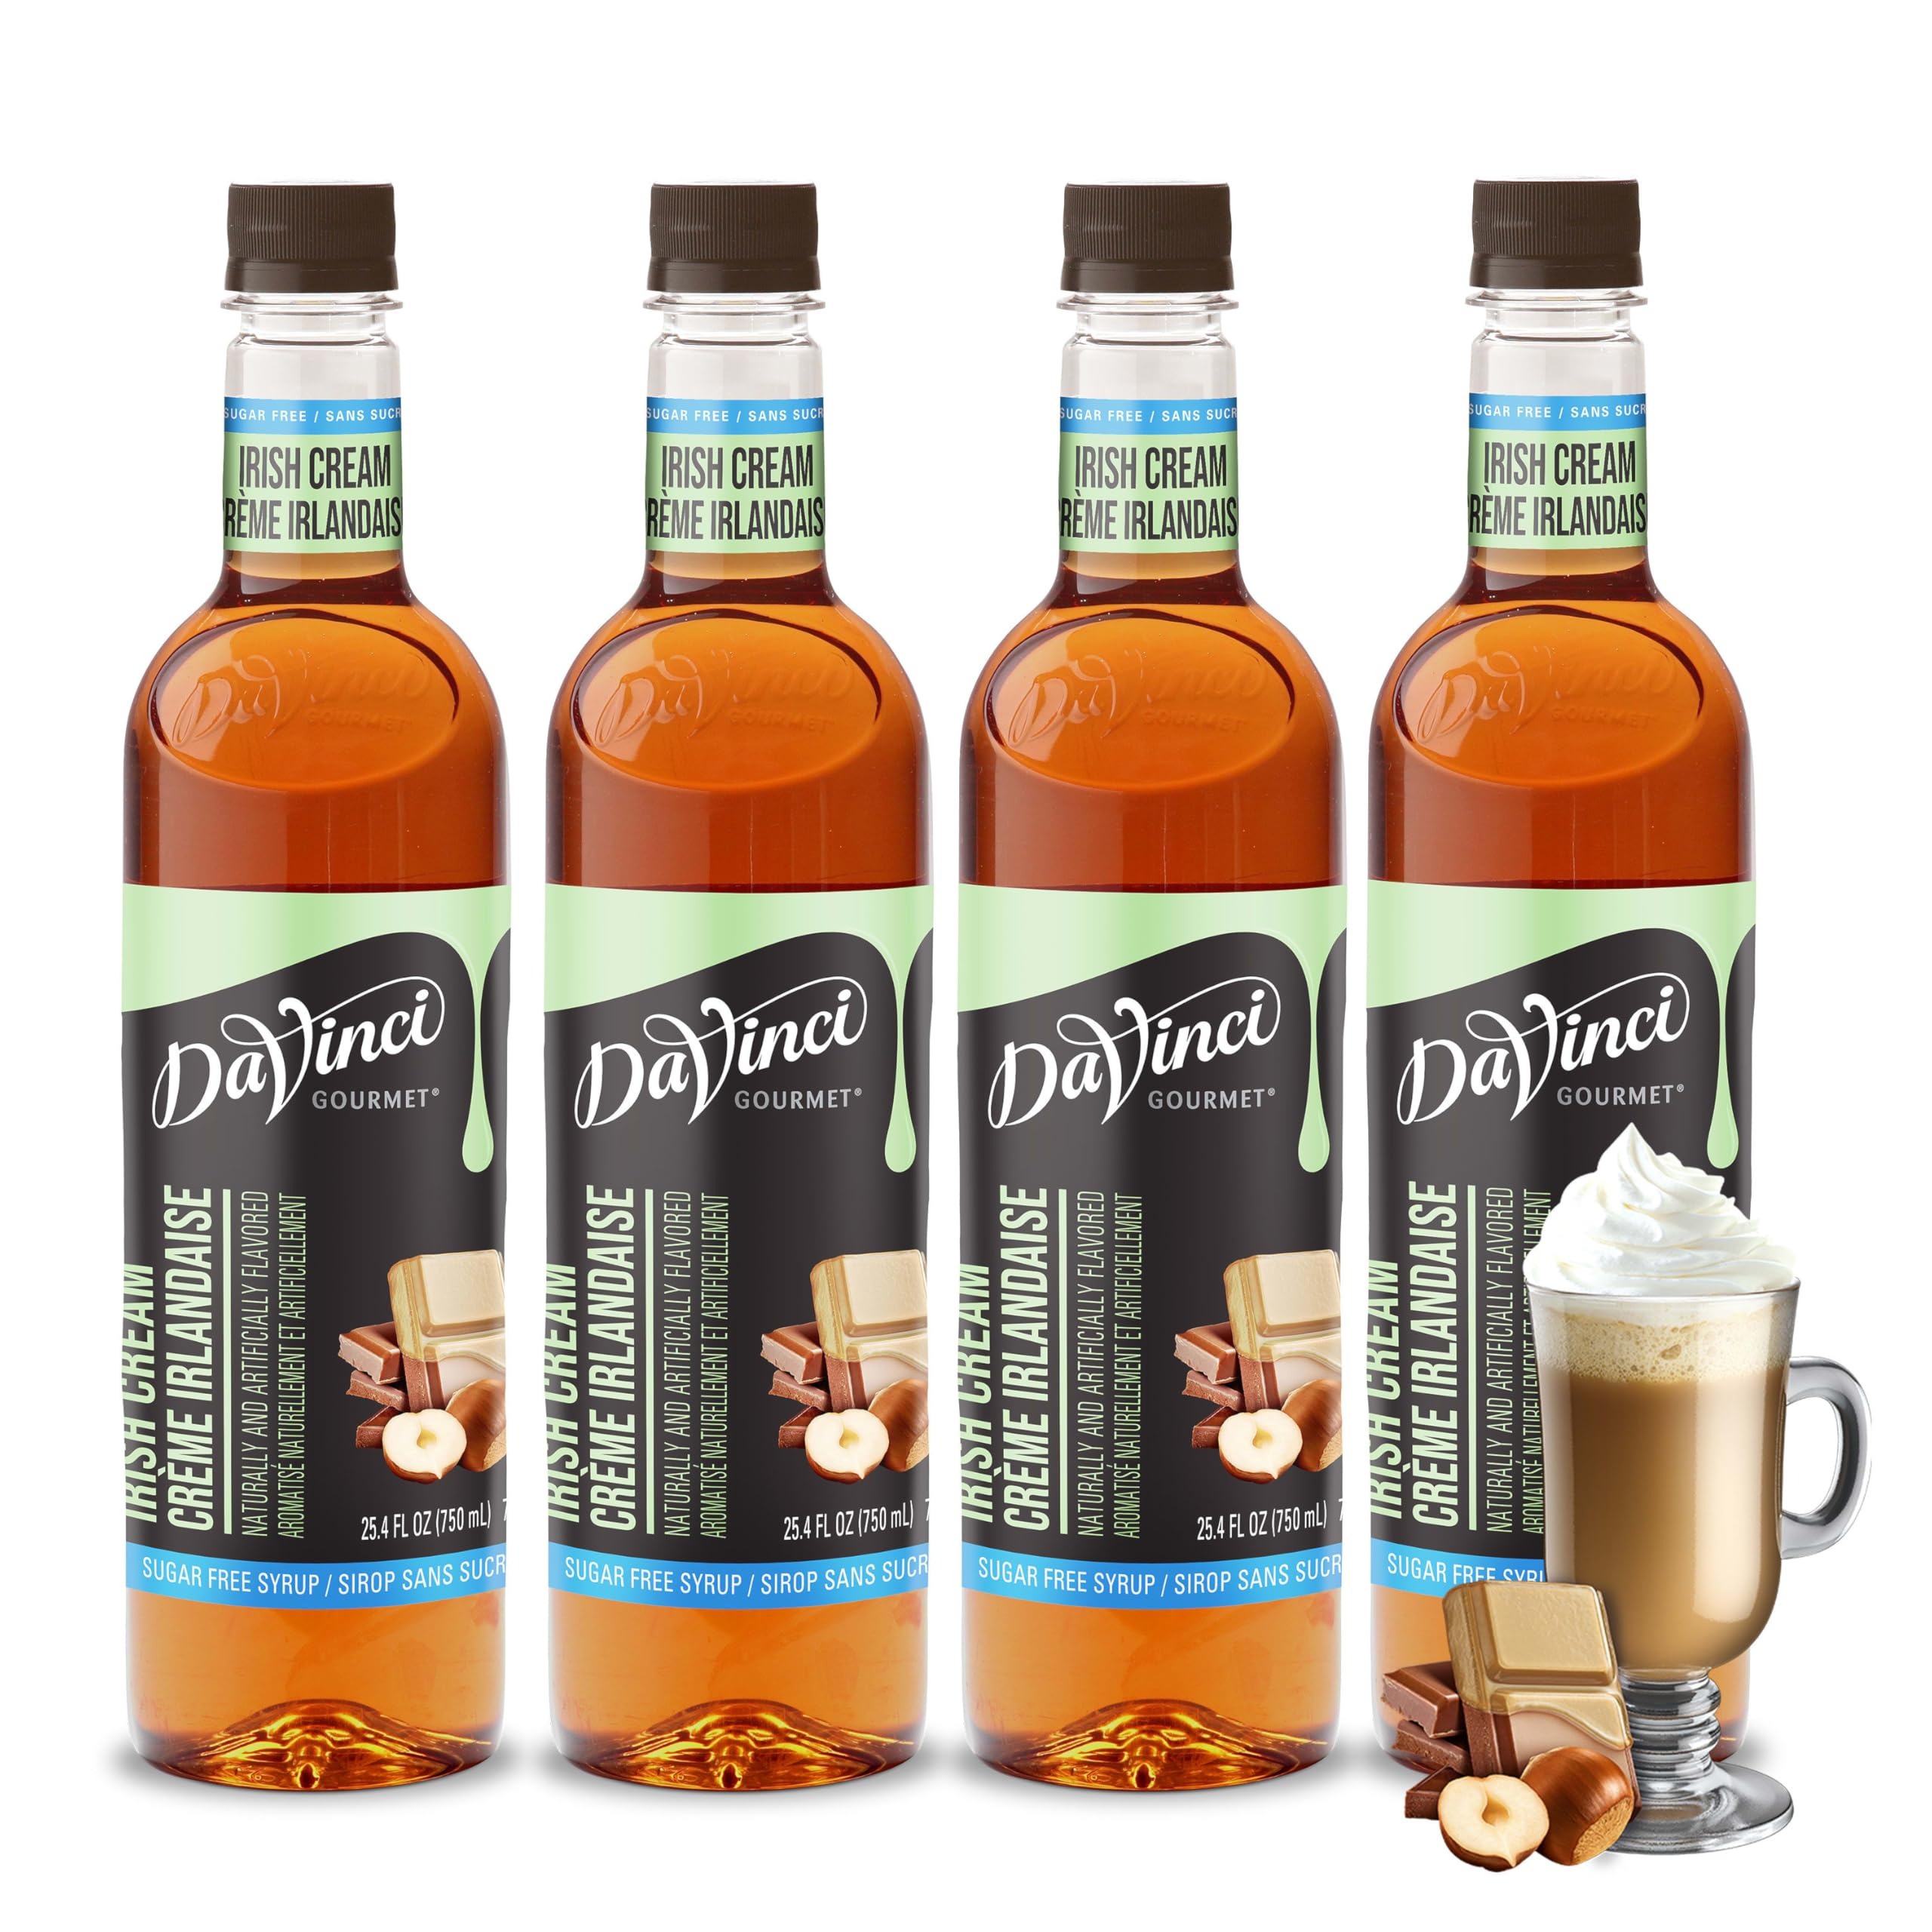
Item Name: DaVinci Gourmet Sugar-Free Irish Cream Syrup, 25.4 Fluid Ounces (Pack of 4)
Bullet Point 1: DaVinci Gourmet Sugar Free Irish Cream Syrup delivers the bold taste of rich cream, vanilla and whiskey without the sugar
Bullet Point 2: Be inspired and craft flavorful beverages with our sugar free Irish cream syrup for endless creativity across food and beverages
Bullet Point 3: DaVinci Gourmet sugar free syrups are made to sweeten coffees, teas, lattes, keto-friendly beverages or add bold flavor to sparkling drinks, cocktails or mocktails; Simply add to your favorite beverages for an exceptional coffee shop or at-home drink experience
Bullet Point 4: From coffeehouse classics to back bar essentials, DaVinci Gourmet syrups are crafted to create a premium experience for today's beverage creators through innovative flavors and quality ingredients
Bullet Point 5: DaVinci Gourmet was born out of Seattle’s coffee culture in 1989 and is driven by a passion for crafting exceptional flavors that stir emotion and invigorate guests; We were born to raise flavor
Value: 101.6
Unit: Fl Oz

Price: 26.93